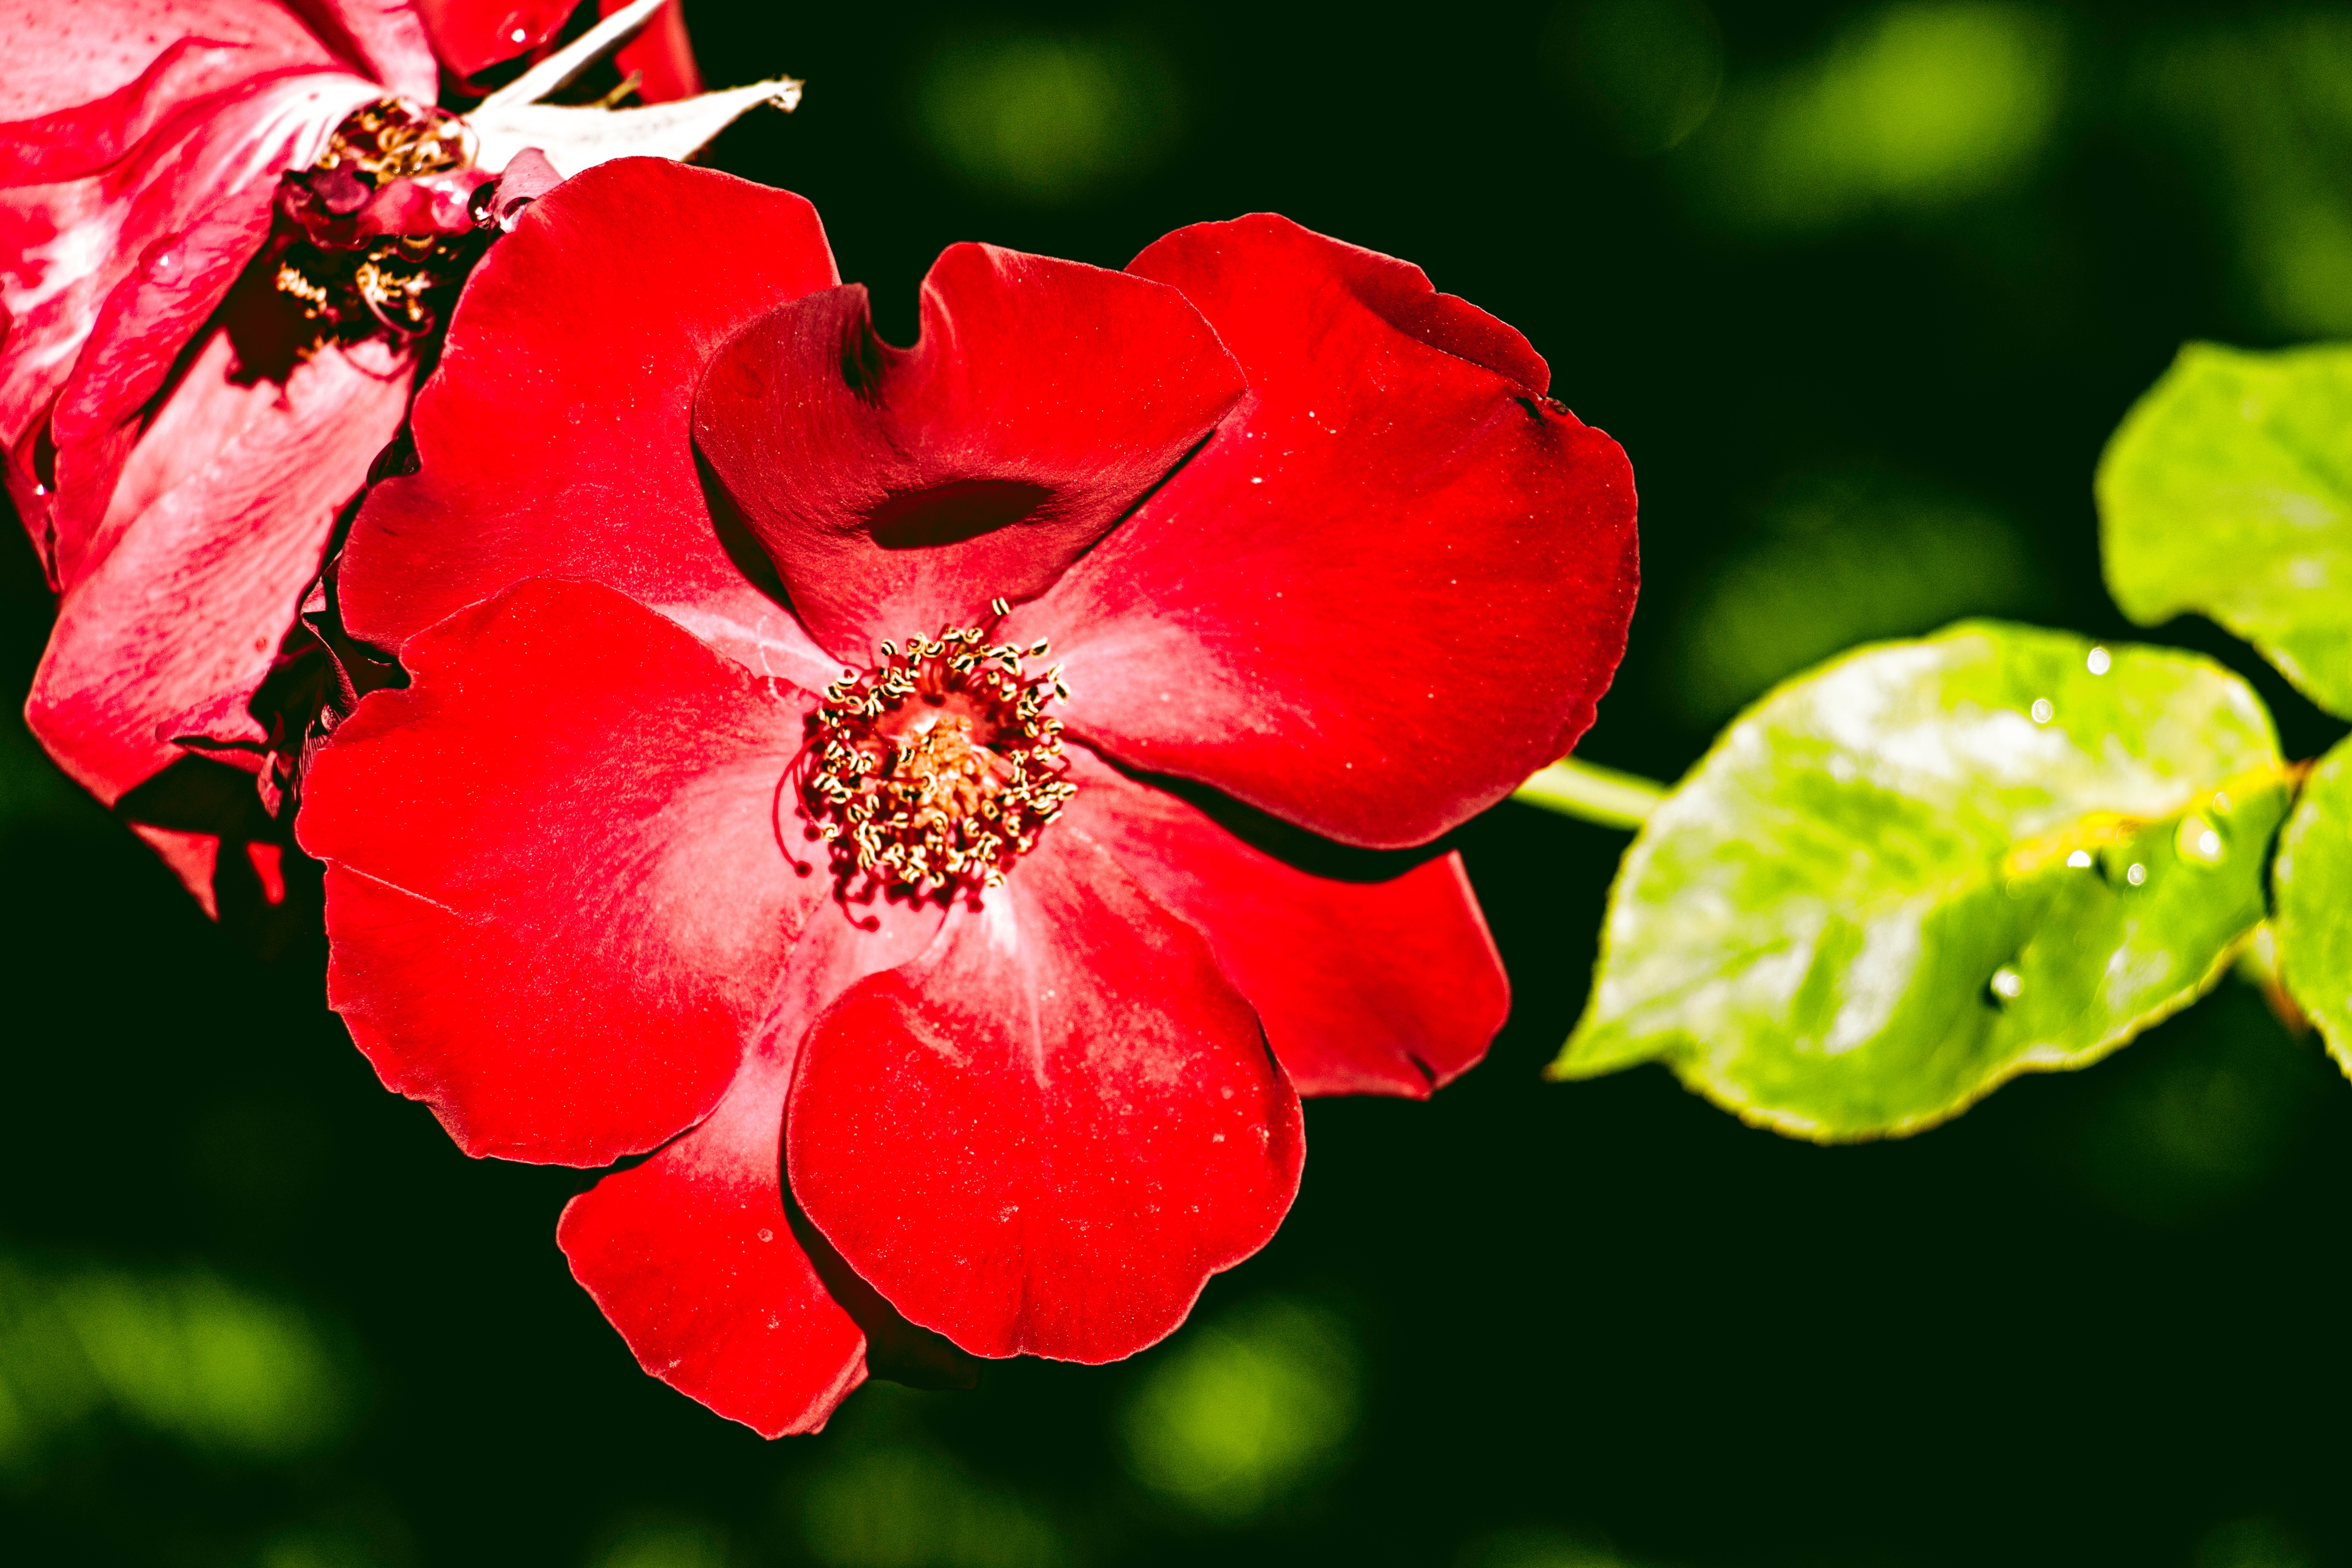
blossom, plant, leaf, flower, petal, rose, red, botany, flora, wildflower, close up, shrub, macro photography, flowering plant, garden roses, rose family, land plant